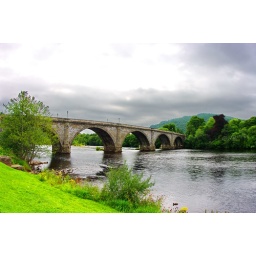
Ecosse, Scotland, the bridge at Dunkeld over the river Tay 3